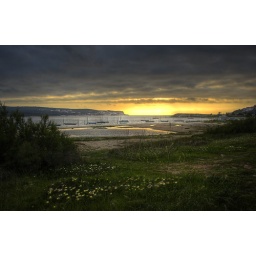
flowers by the lake